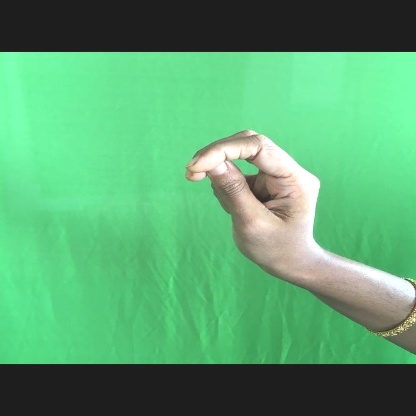
Mudra: Katakamukha